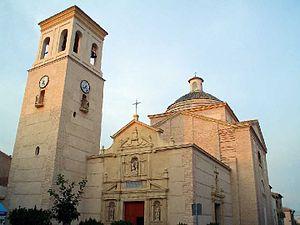
Alguazas est une commune d'Espagne de la communauté autonome de Murcie. Elle s'étend sur 23,74 km² et comptait environ 9 288 habitants en 2011.